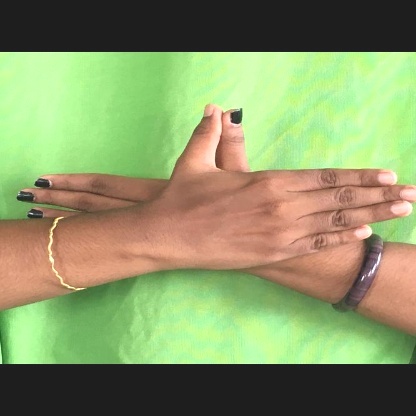
Mudra: Garuda